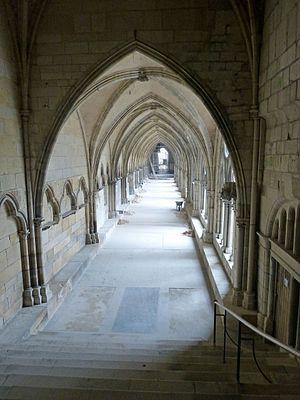
Cathédrale Saint-Etienne de Toul (Meurthe-et-Moselle)
.